Attack on Prekaz

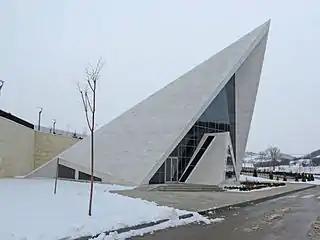
Adem Jashari Memorial Museum

The shootout at the Jashari family compound involving Adem Jashari, a KLA commander and surrounding Yugoslav troops in 1998 resulted in the massacre of most Jashari family members. The deaths of Jashari and his family generated an international backlash against the Federal Republic of Yugoslavia. The Prekaz attack led to a rapid increase of the KLA's popularity among ethnic-Albanians and village militias were formed in many parts of Kosovo. As news of the killings spread, armed Kosovo Albanian militias emerged throughout Kosovo, seeking to avenge Jashari's death as Albanians flocked to join the KLA. The event became a rallying call for KLA recruitment regarding armed resistance to Yugoslav forces.